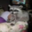
Label: raccoon